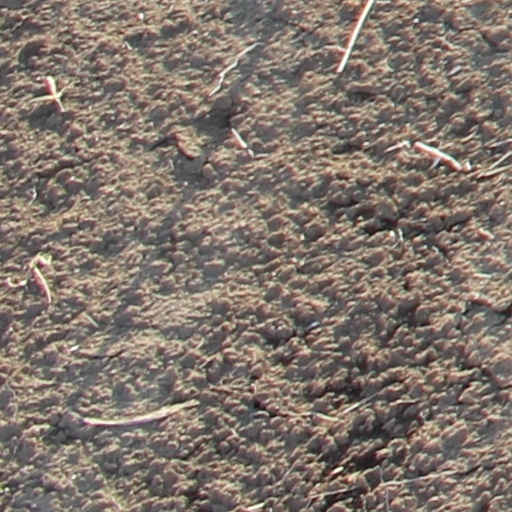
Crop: wheat